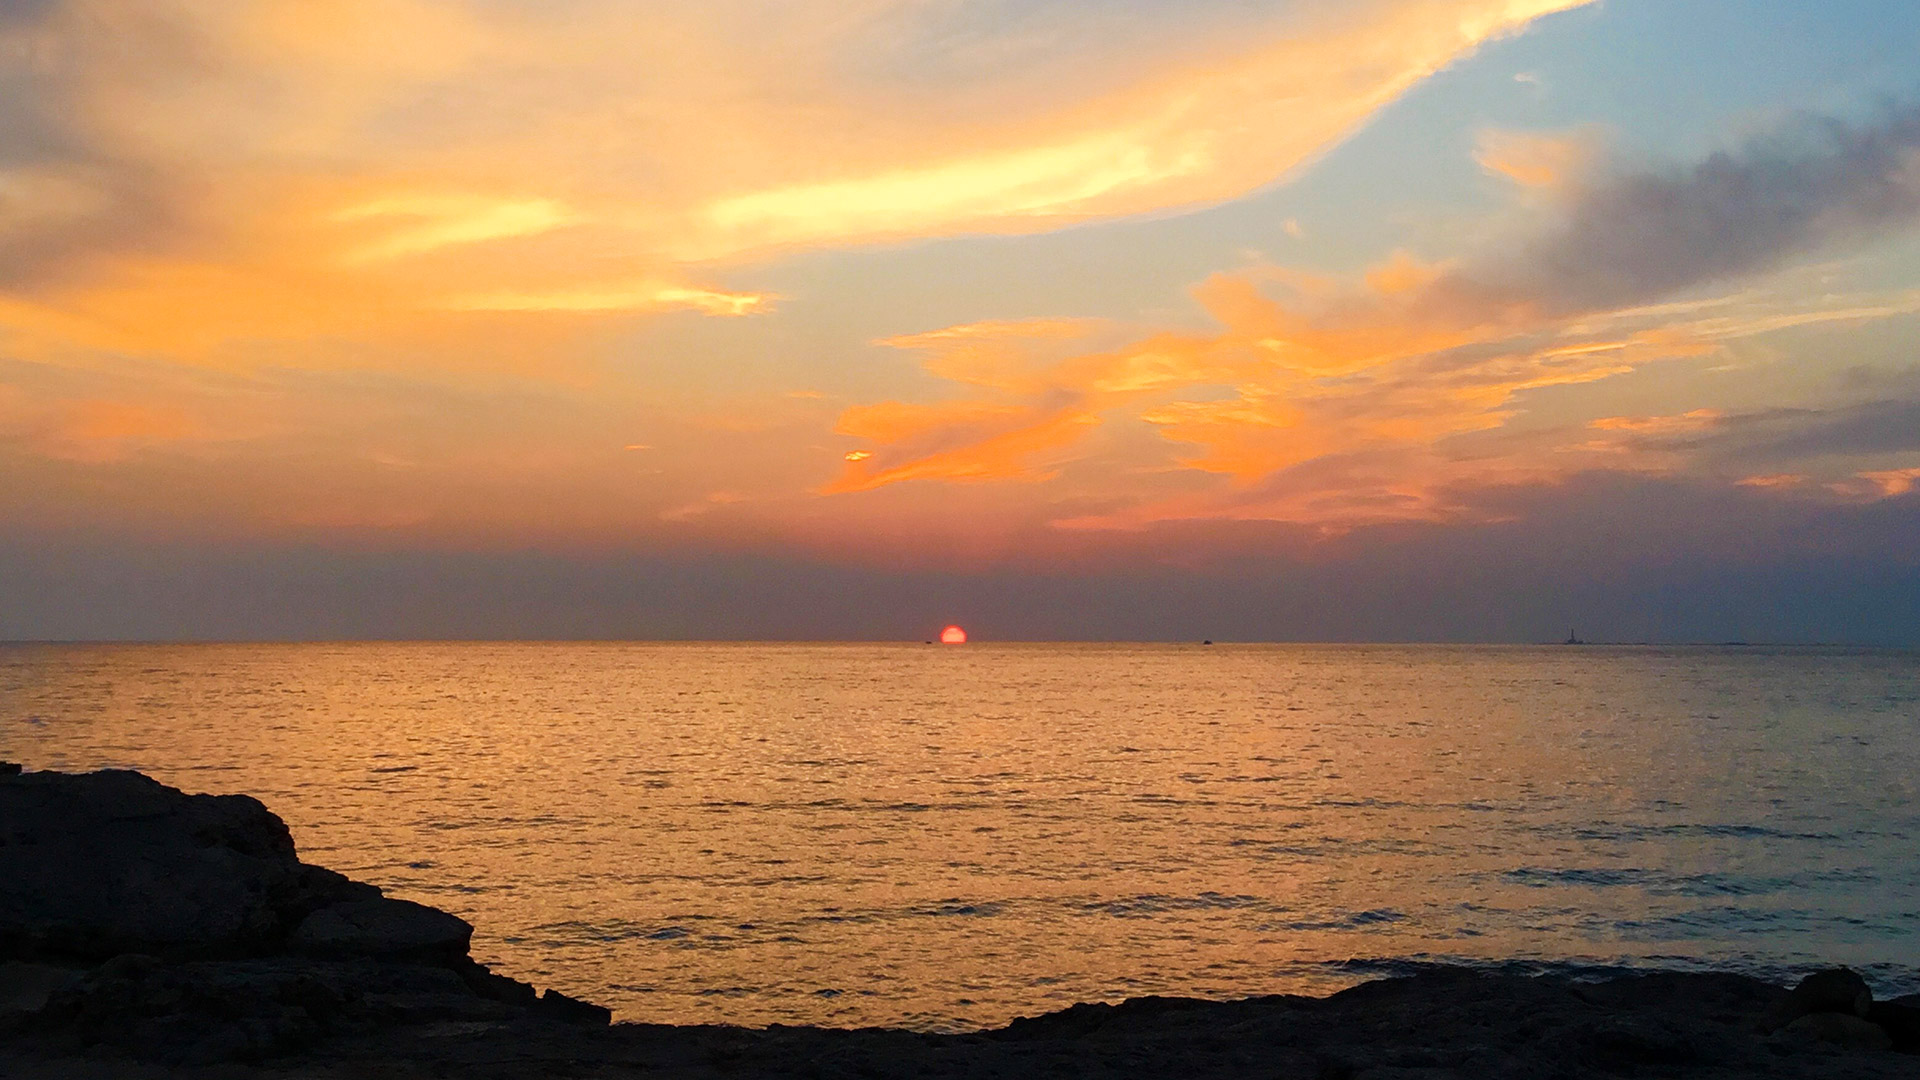
italy, sea, sunset, sky, horizon, body of water, afterglow, ocean, sunrise, red sky at morning, evening, dusk, calm, cloud, sound, morning, dawn, coast, water, sun, wave, headland, beach, cumulus, vacation, sunlight, wind wave, tropics, coastal and oceanic landforms, bay, cape, reflection, channel